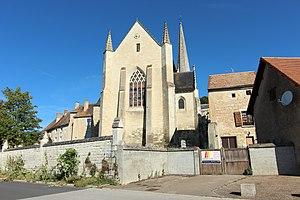
L'église Saint-Antoine de Saint-Sauveur dans la Vienne en France.